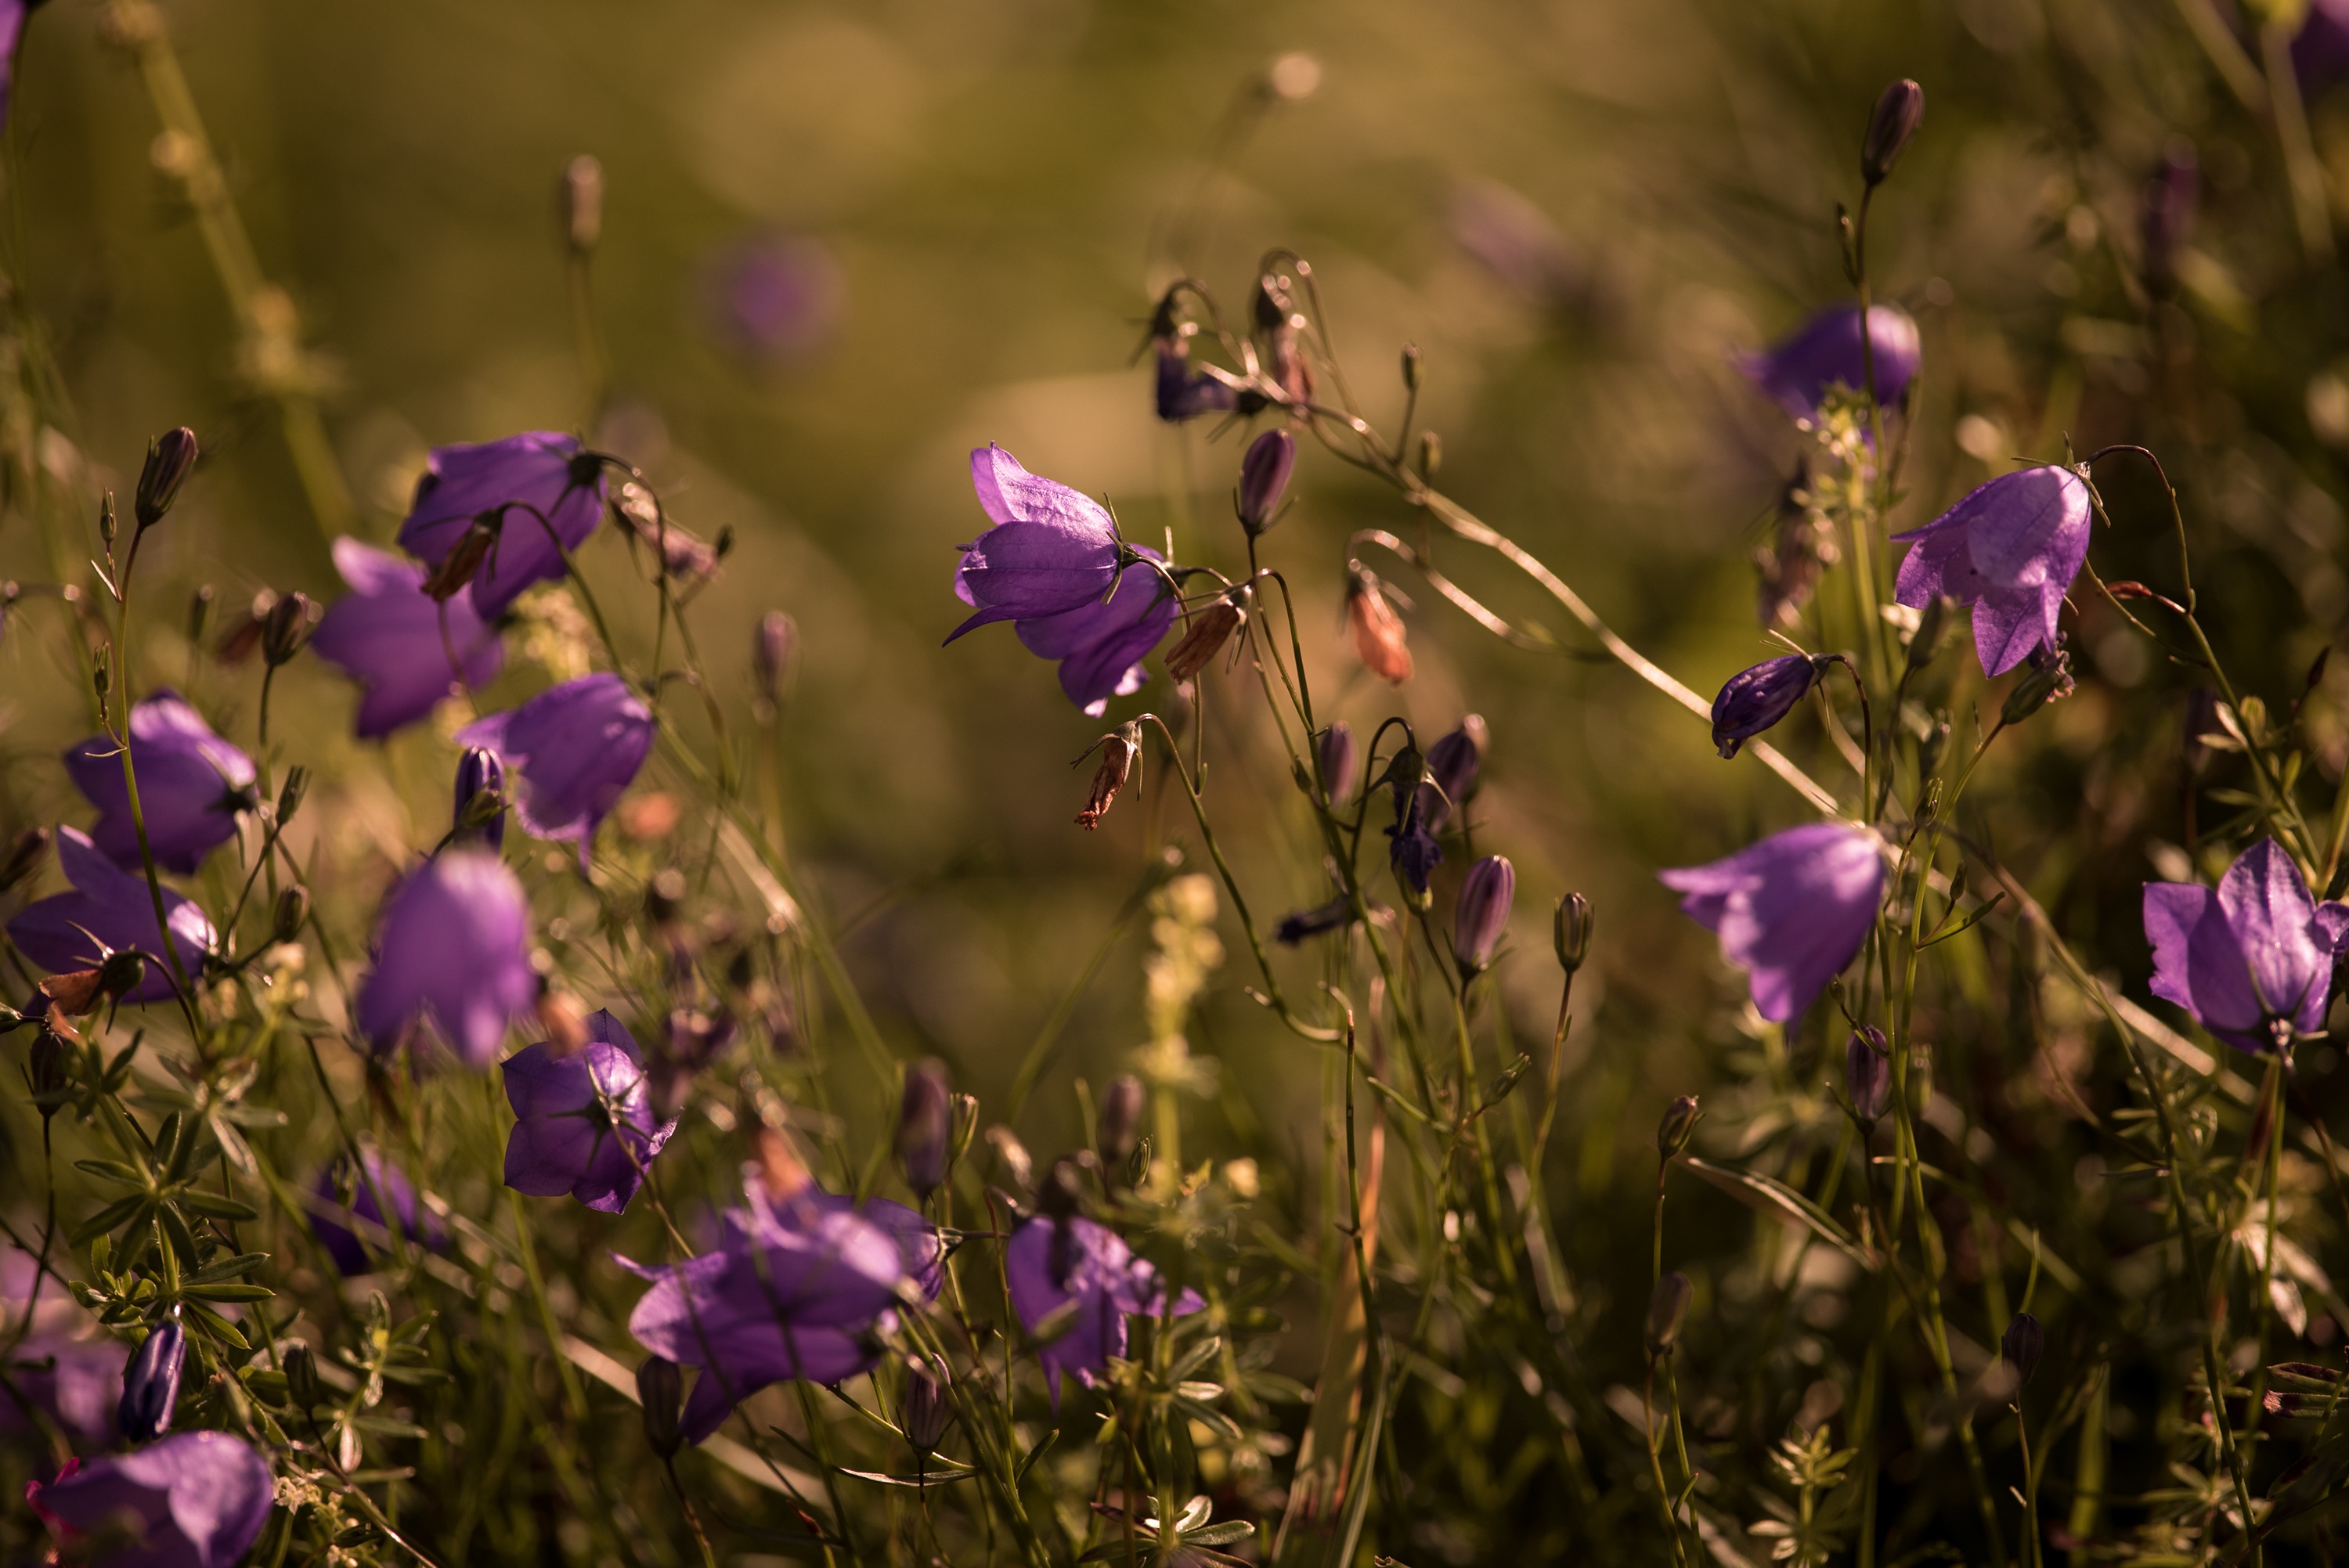
nature, grass, blossom, plant, sunset, field, meadow, flower, purple, bloom, summer, evening, botany, close, flora, lavender, wildflower, pointed flower, evening sun, macro photography, flowering plant, round leaved bellflower, campanula rotundifolia, bellflower family, land plant, english lavender